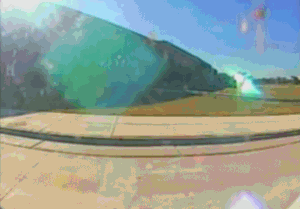
Le vol 77 American Airlines est un vol intérieur de passagers qui est détourné, le 11 septembre 2001, par cinq terroristes d'Al-Qaïda dans le cadre des attentats du 11 septembre. Ils font délibérément s'écraser l'avion contre le Pentagone à Washington, tuant les 59 autres personnes à bord, et 125 personnes présentes dans la zone d'impact du bâtiment. L'avion impliqué, un Boeing 757-200, faisait le service transcontinental quotidien d'American Airlines entre l'aéroport international de Dulles, à Washington DC, vers l'aéroport international de Los Angeles en Californie.